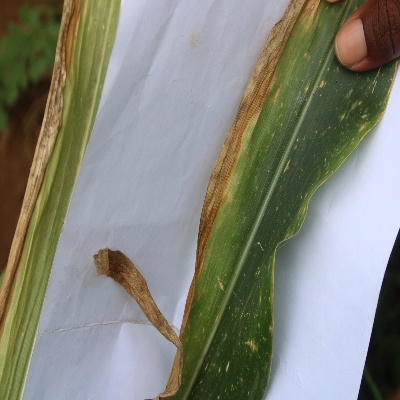
Crop: Maize
Condition: leaf blight